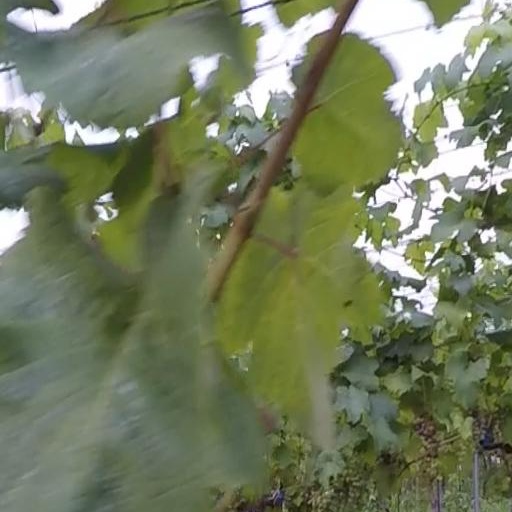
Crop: grape